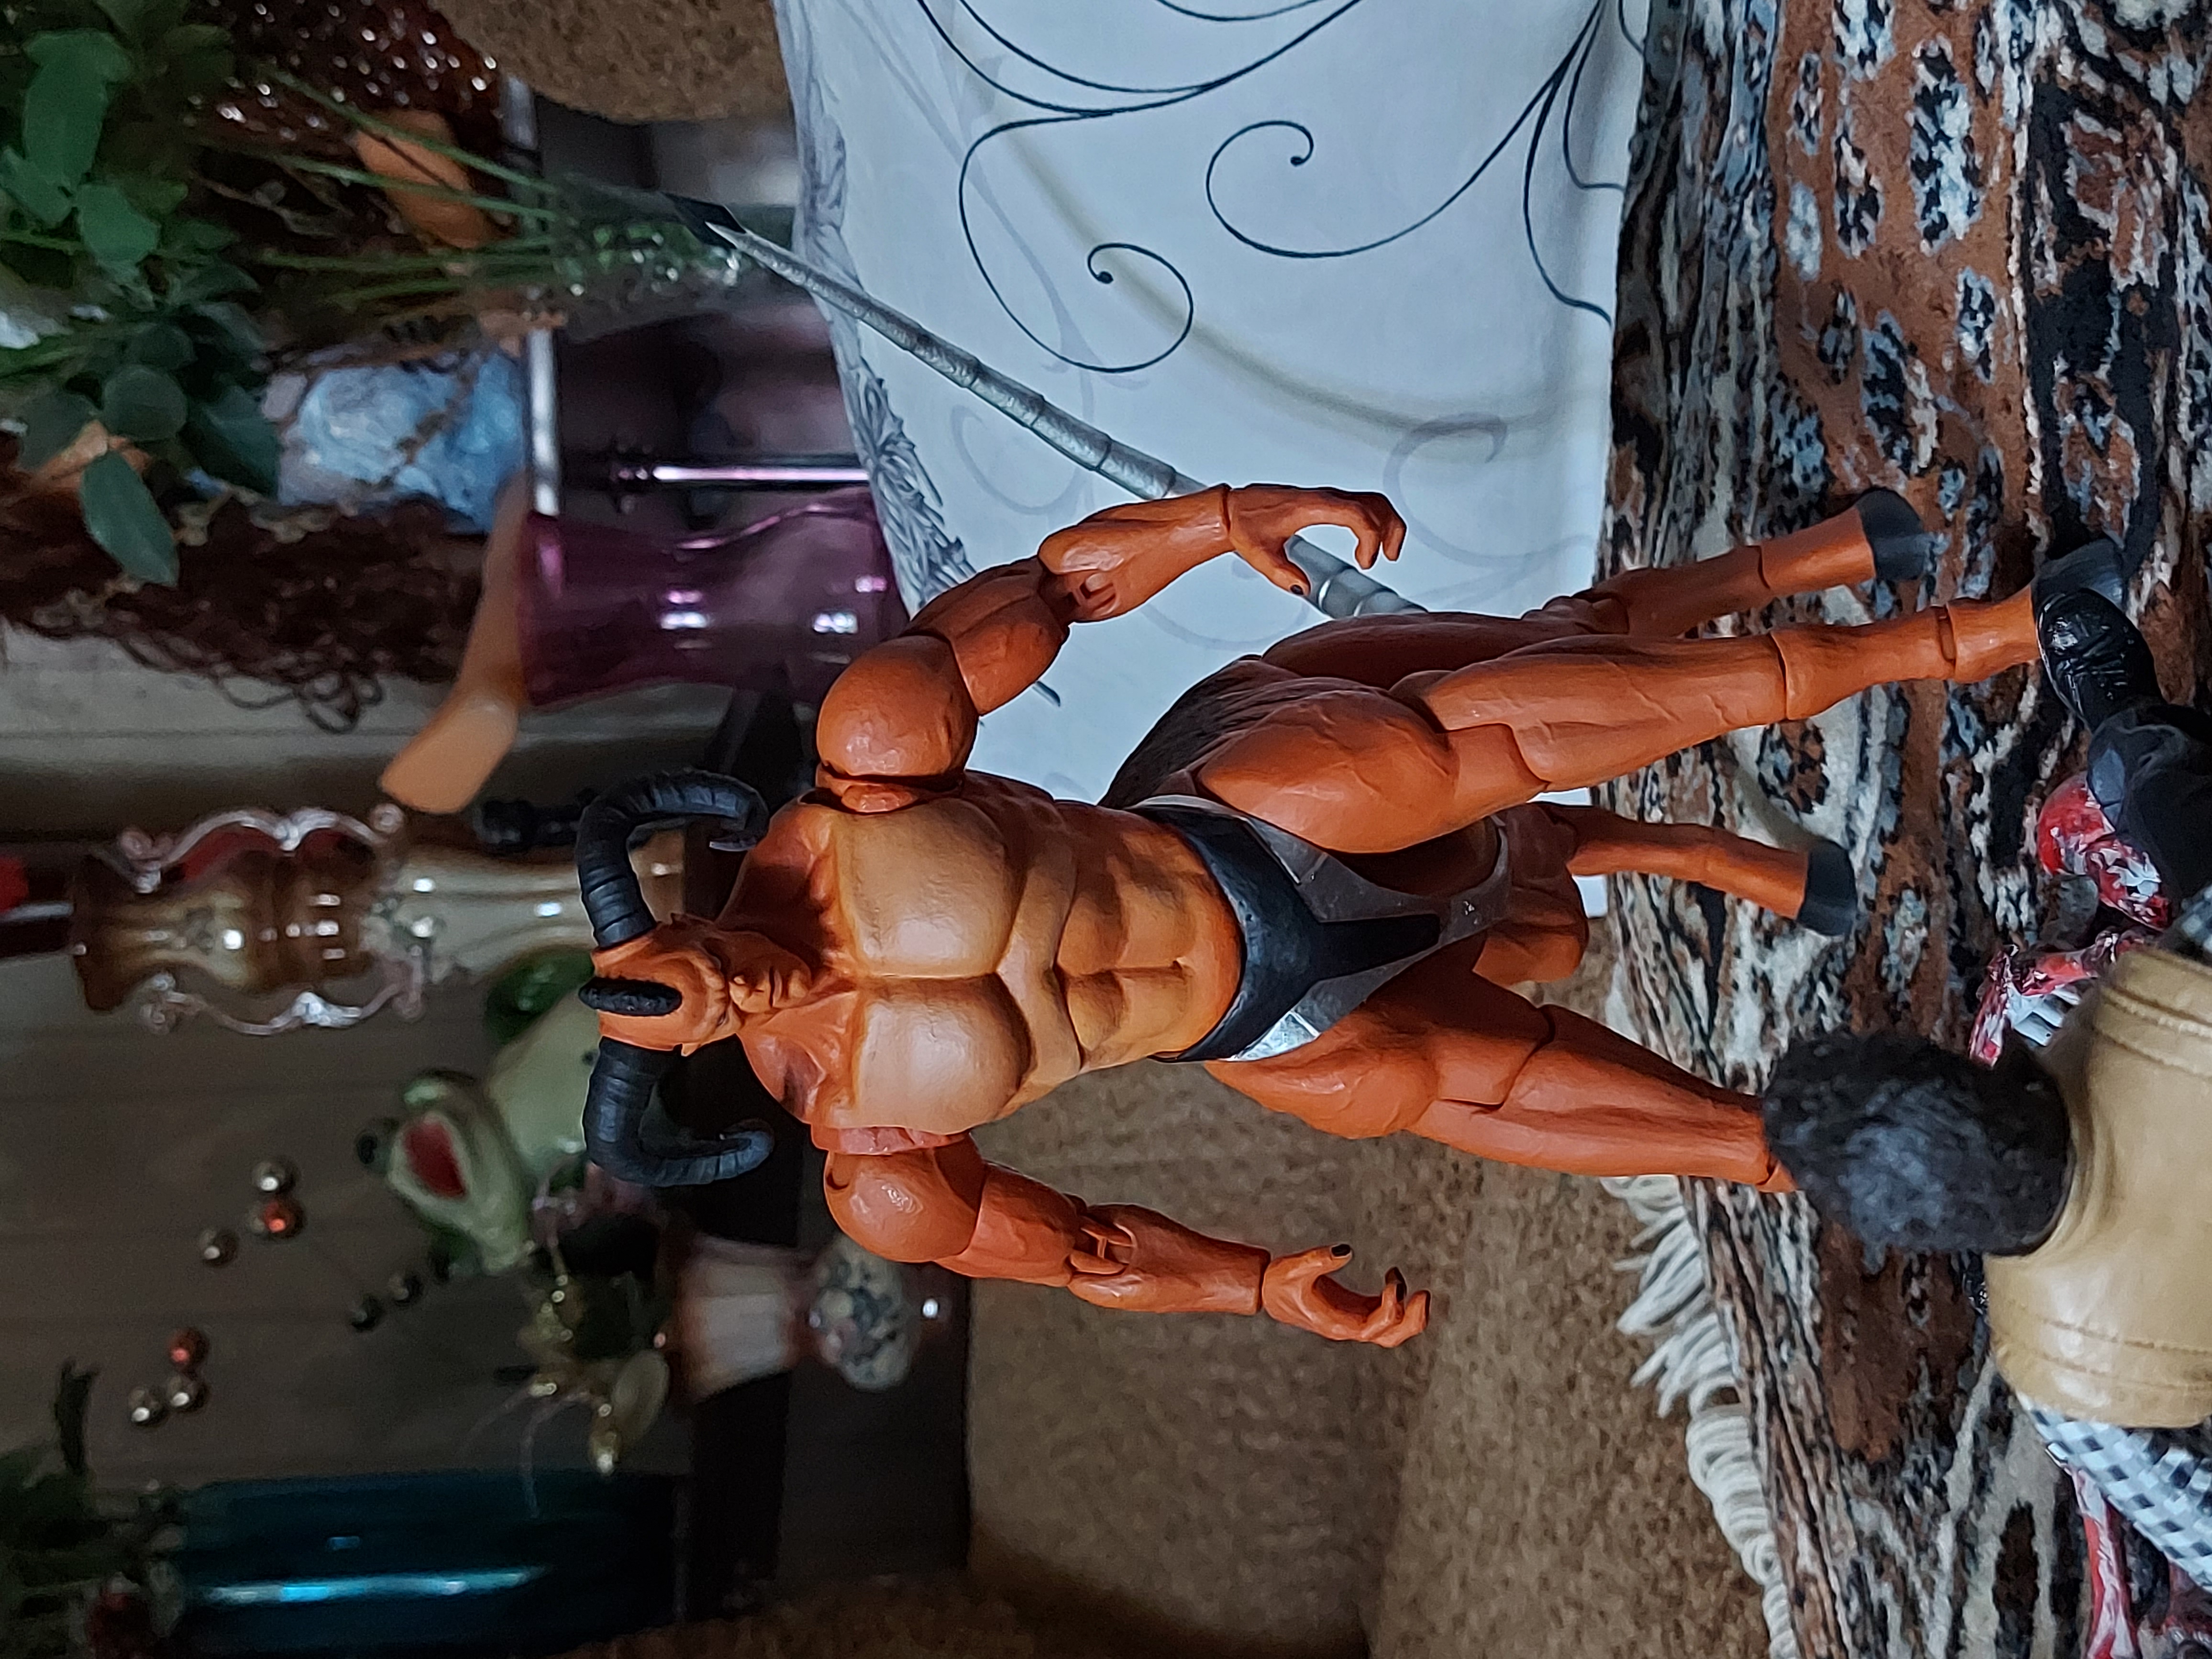
Shokan, storm, collectibles, warrior, fighter, action, figure, plant, shorts, thigh, hat, lingerie, black hair, fun, houseplant, undergarment, trunk, flowerpot, human leg, event, abdomen, chest, Barechested, underpants, navel, flesh, tree, costume, dance, fiction, pattern, cg artwork, party